Tada Station (Tochigi)

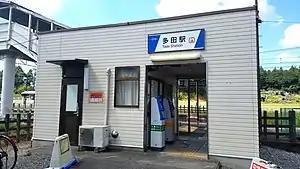
Tada Station in September 2021

is a railway station in the city of Sano, Tochigi, Japan, operated by the private railway operator Tōbu Railway. The station is numbered "TI-38".